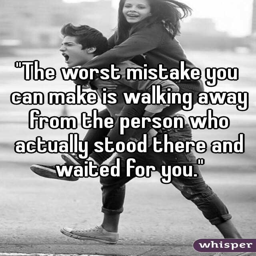
the worst mistake you can make is walking away from the person who actually stood there and waited for you .